Handa Island

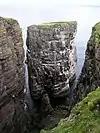
The Great Stac of Handa

Handa is composed of Torridonian red sandstone and surrounded by cliffs covered with birds. In the north is a hill with two peaks, with the south and east being lower lying. The north and west have cliffs, and there are beaches in the south and east. The Sound of Handa separates it from the mainland and smaller islands around Handa include Glas-Leac to the south, Eilean an Aigeach to the north east and Stac an t-Sealbhaig to the north.